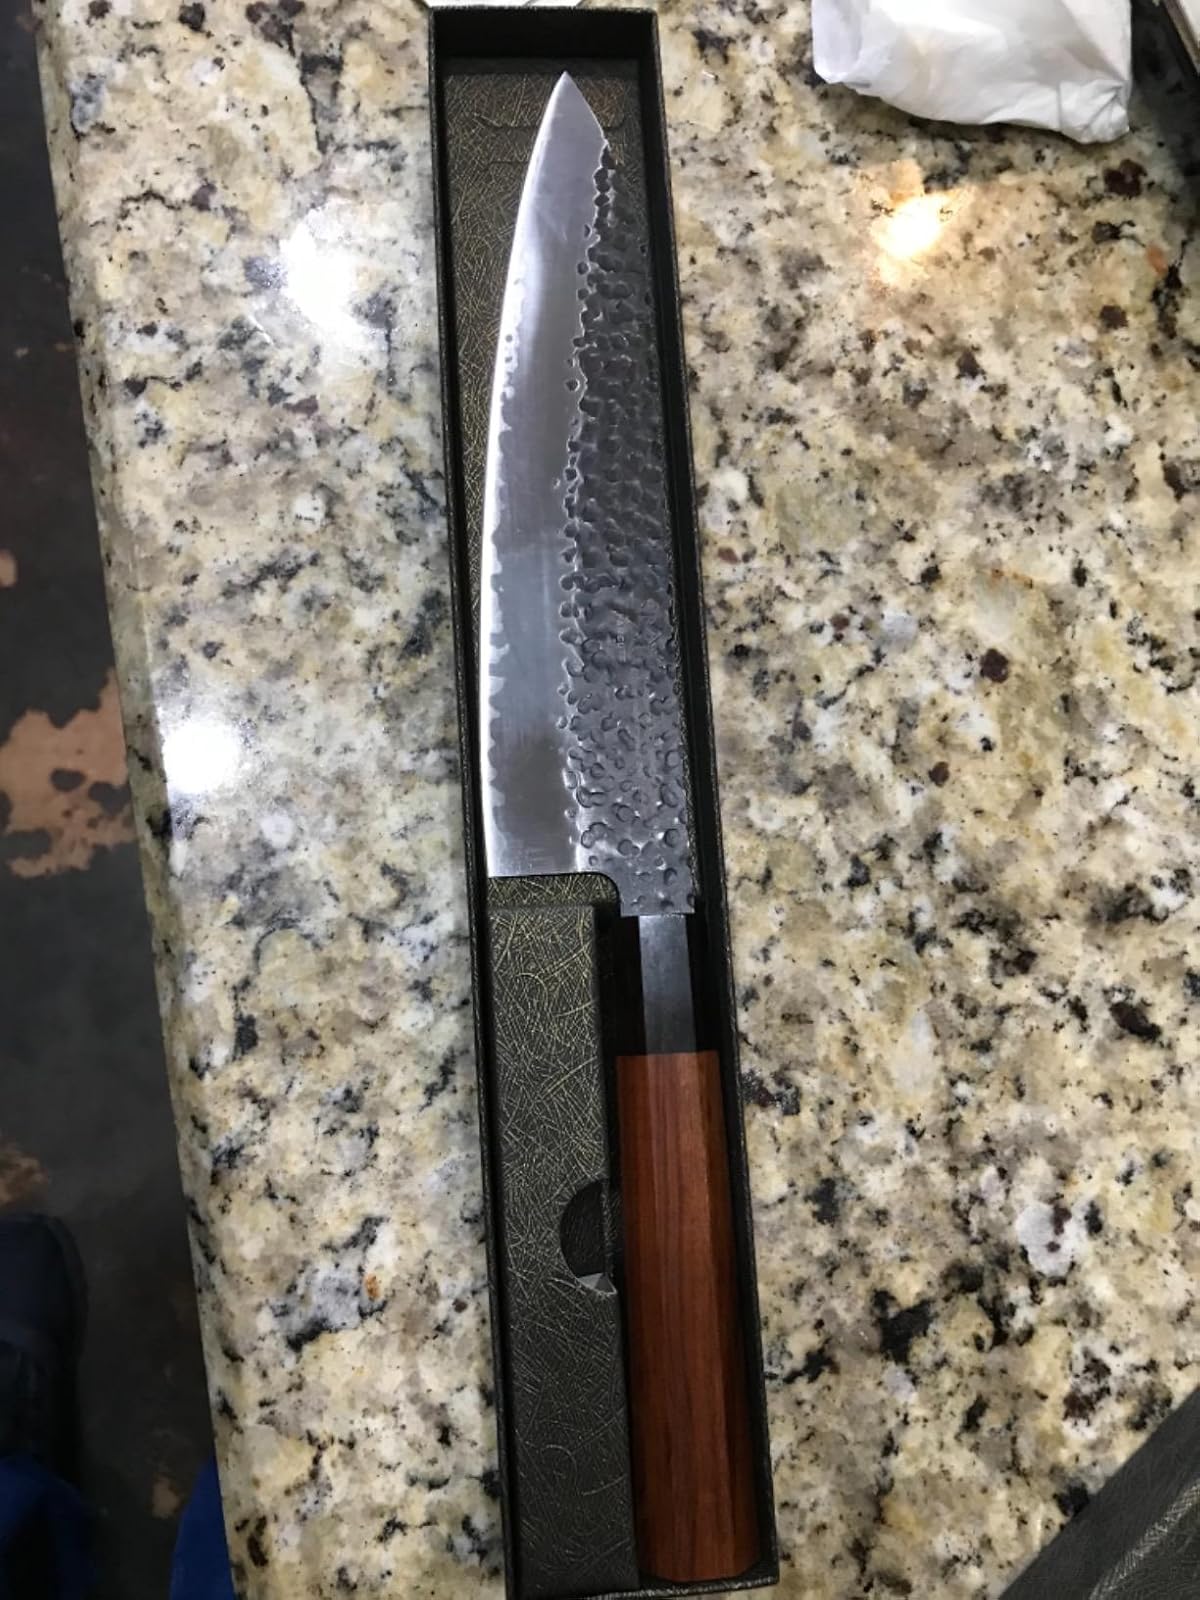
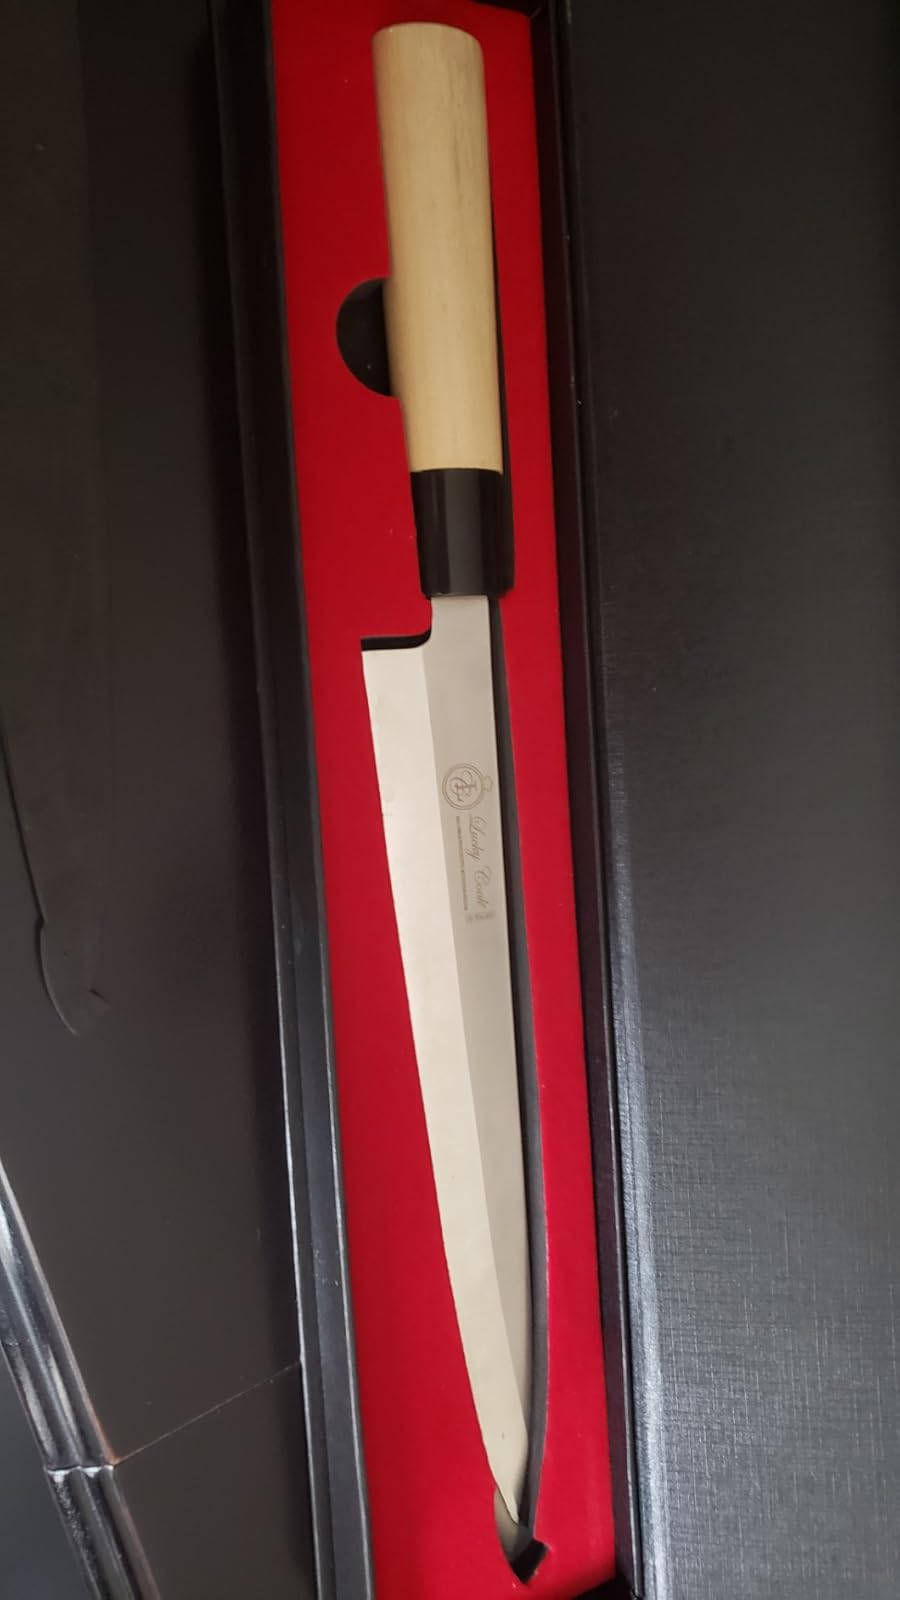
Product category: items_knife
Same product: no